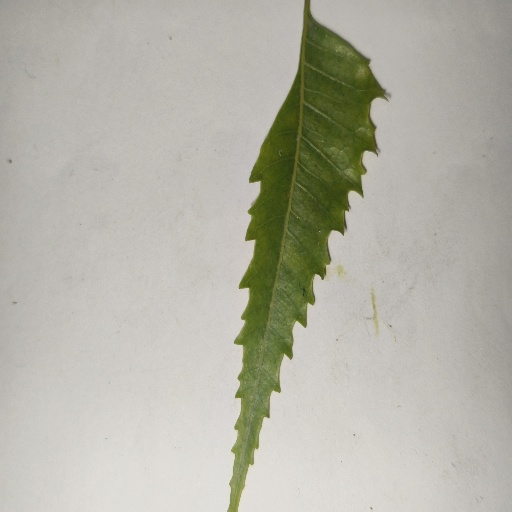
Species: Neem
Leaf condition: Yellow Leaf